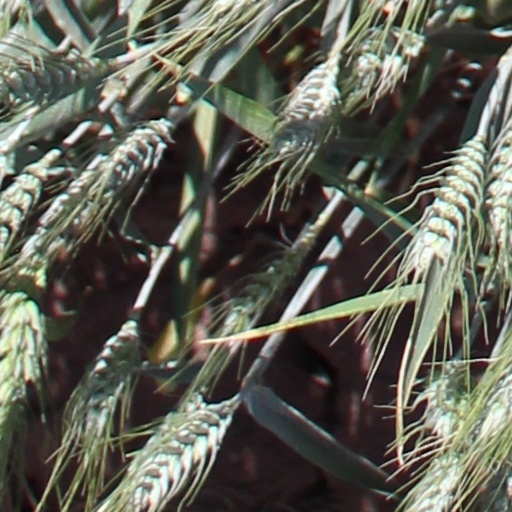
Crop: wheat